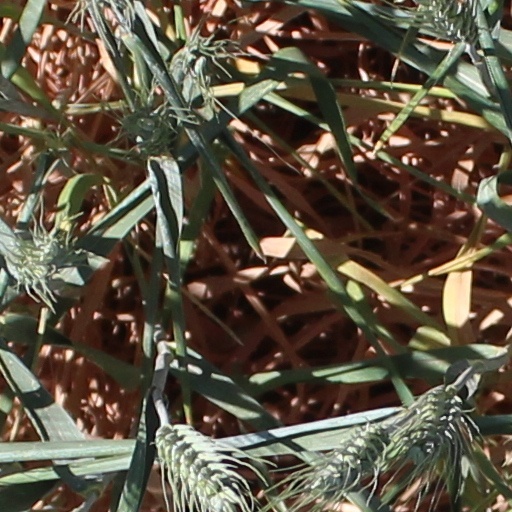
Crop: wheat